Glossary of ballet

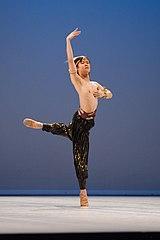
Attitude derrière

 A position in which a dancer stands on one leg (the "supporting" leg) while the other leg ("working" leg) is raised and turned out with knee bent to form an angle of approximately 90° between the thigh and the lower leg. The height of the knee versus the foot and the angle of the knee flexion will vary depending on the techniques. The working leg can be held behind ("derrière"), in front ("devant"), or to the side ("à la seconde") of the body. The alignment of the thigh compared to the midline in Attitude derrière will vary depending on the techniques. The foot of the supporting leg may be flat on the floor, en demi-pointe (ball of the foot), or en pointe (tips of the toes). The standing leg can be straight or bent ("fondu").